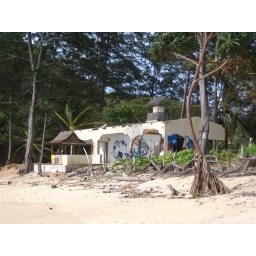
A house on the beach destroyed by the tsunami